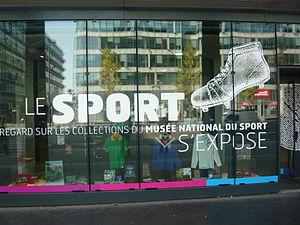
Vitrine du Musée national du sport au 93 avenue de France dans le 13e arrondissement de Paris.
Le Musée national du Sport, créé en 1963, est un musée traitant du phénomène sportif dans sa globalité. Ses collections comptent plus 45 000 objets et 400 000 documents qui retracent l'histoire du sport dès ses origines. Après la fermeture du site d’exposition du 13ᵉ arrondissement de Paris en janvier 2013, le musée déménage à Nice et ouvre ses portes le 27 juin 2014 dans un nouvel espace qui lui est dédié au sein du stade Allianz Riviera.